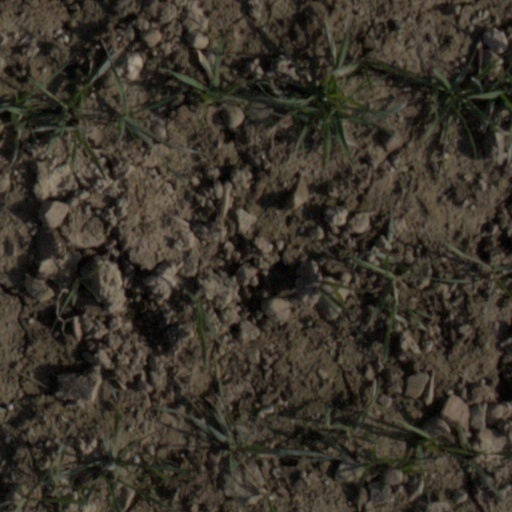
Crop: wheat